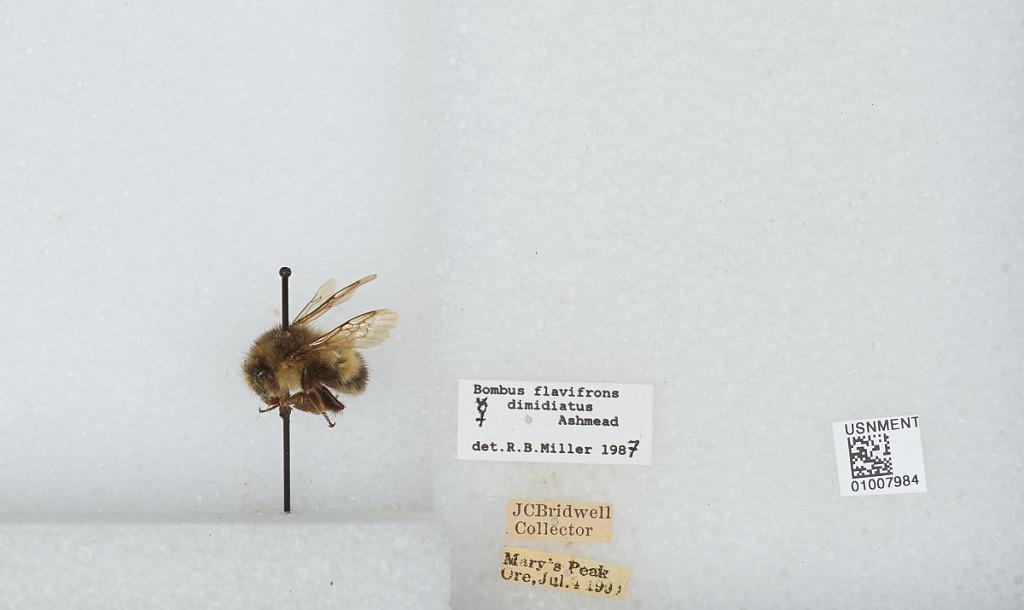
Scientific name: Bombus (Pyrobombus) flavifrons Cresson
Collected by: J. Bridwell
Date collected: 1909-7-4
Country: United States
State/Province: Oregon
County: Benton
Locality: Marys Peak
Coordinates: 44.5044, -123.552
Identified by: Miller, R. B.